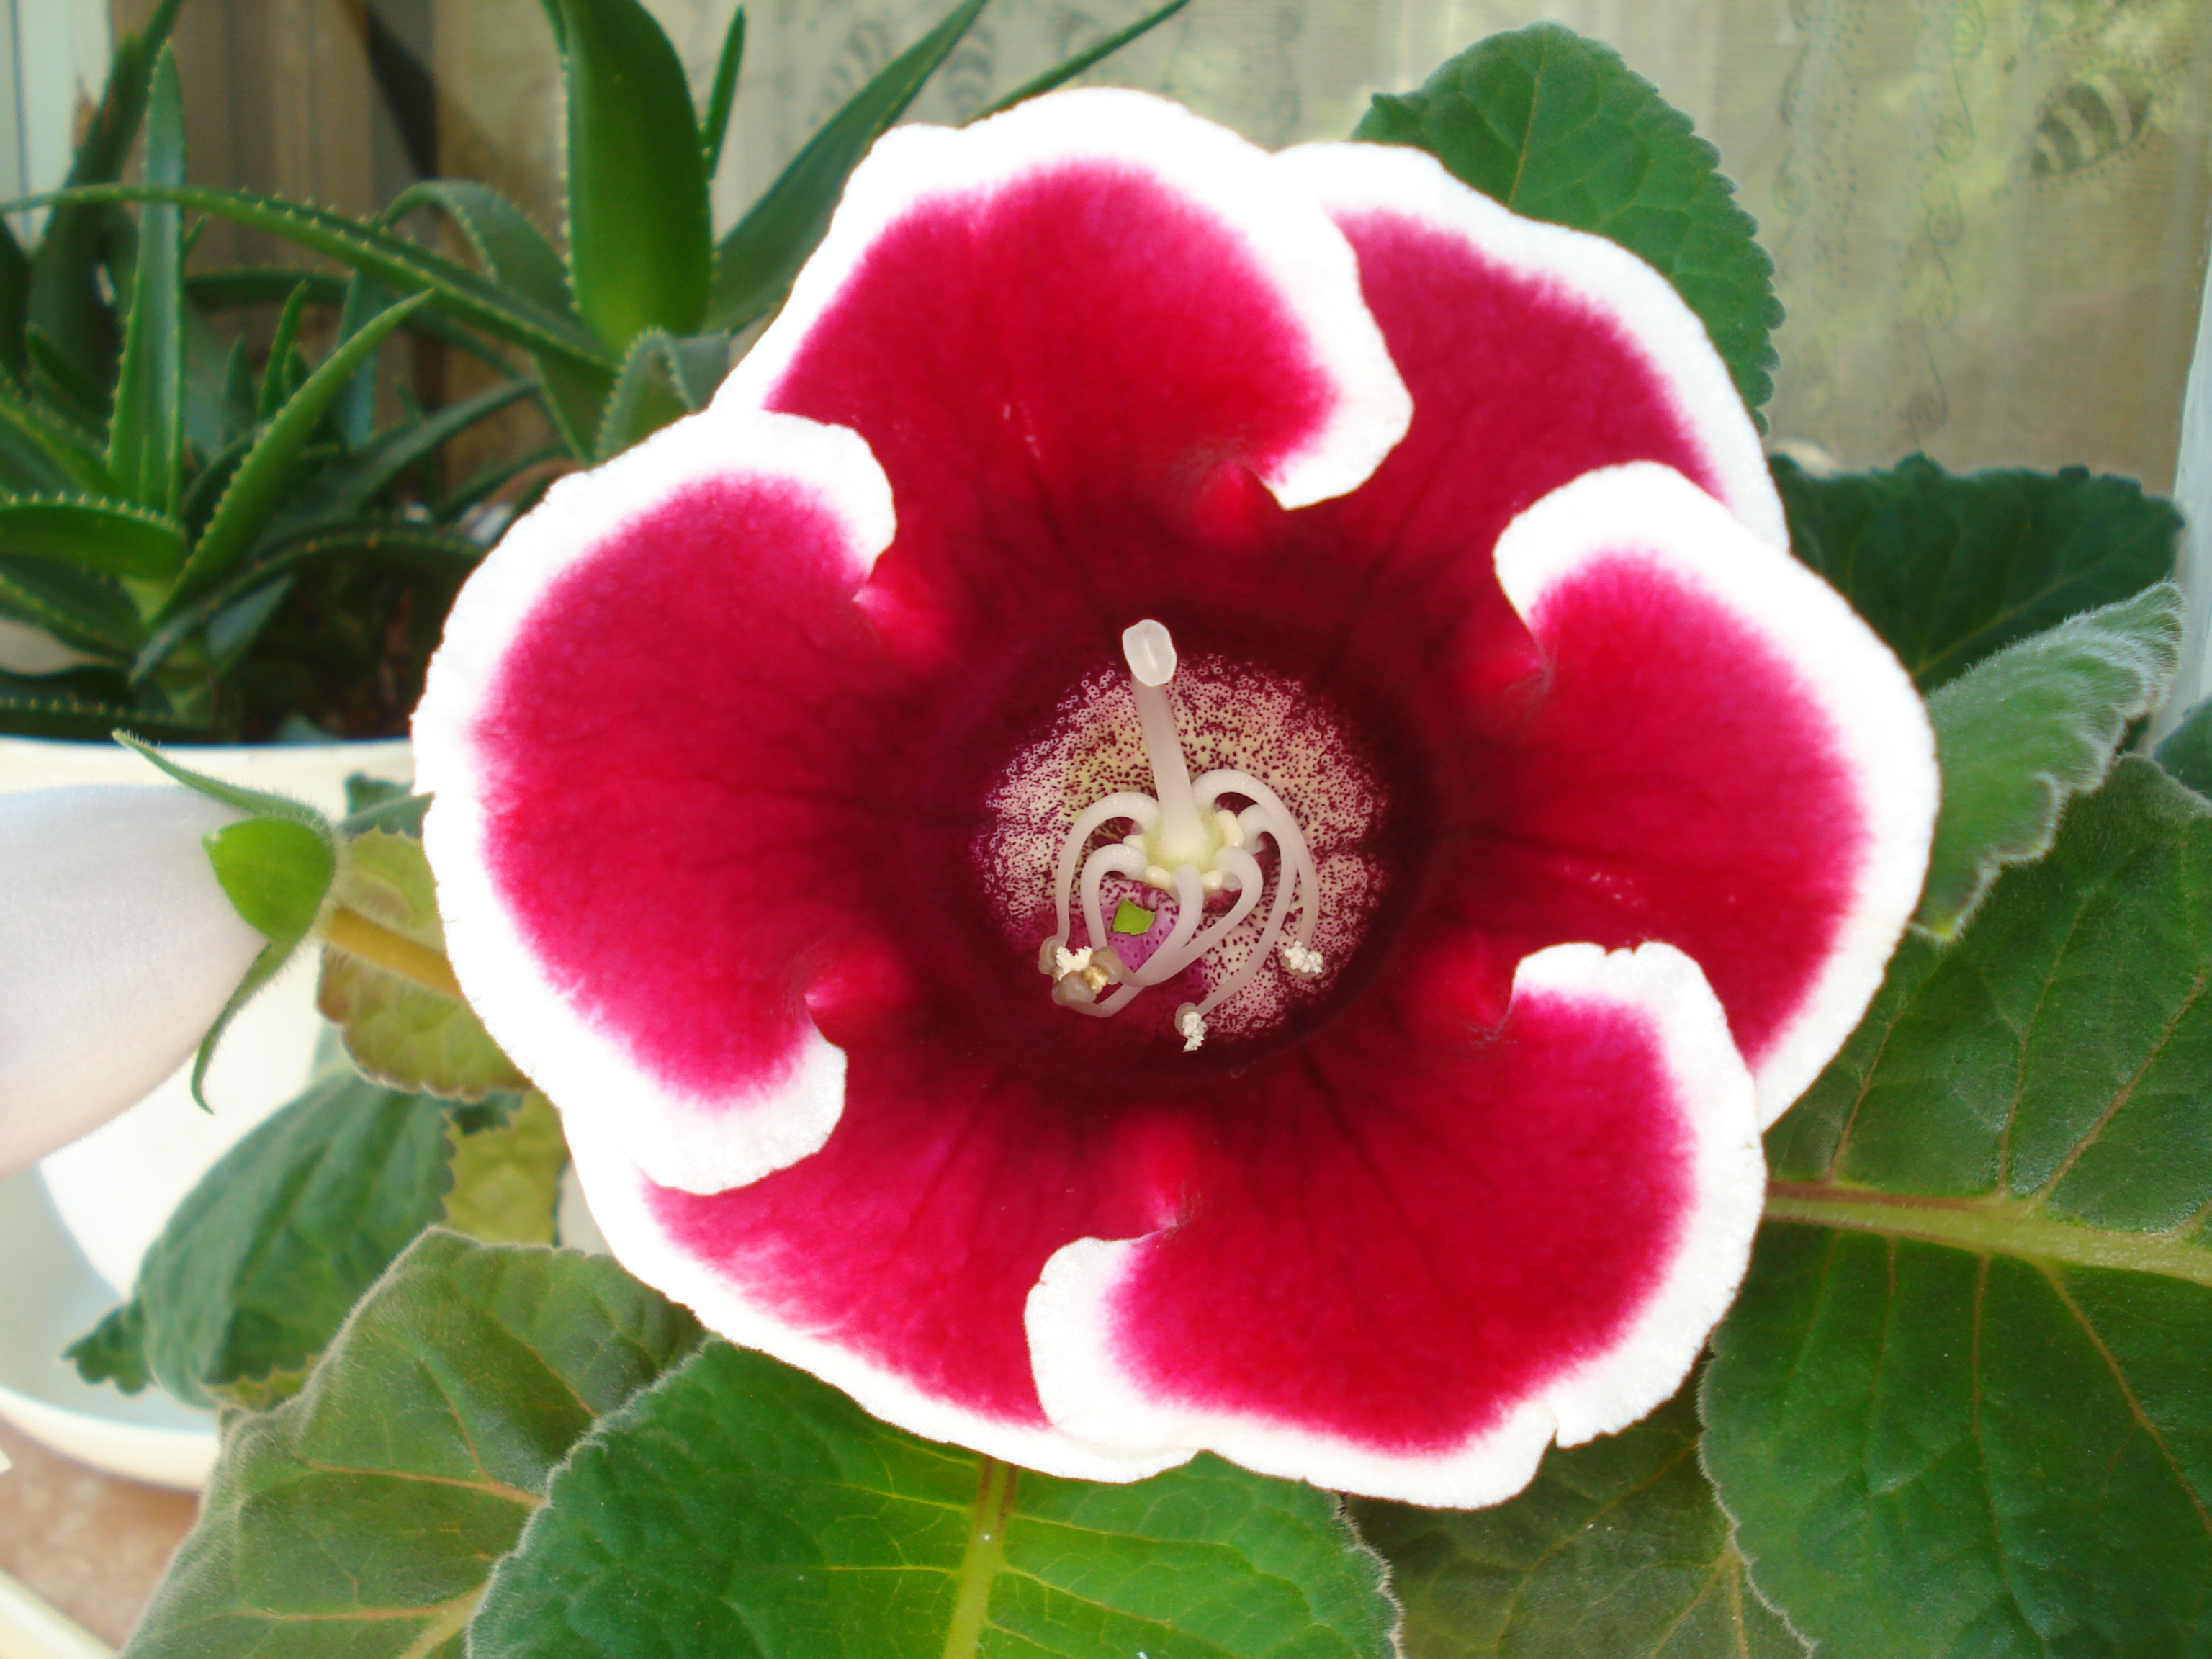
plant, white, flower, petal, red, botany, flora, shrub, gloxinia, macro photography, flowering plant, land plant, japanese camellia